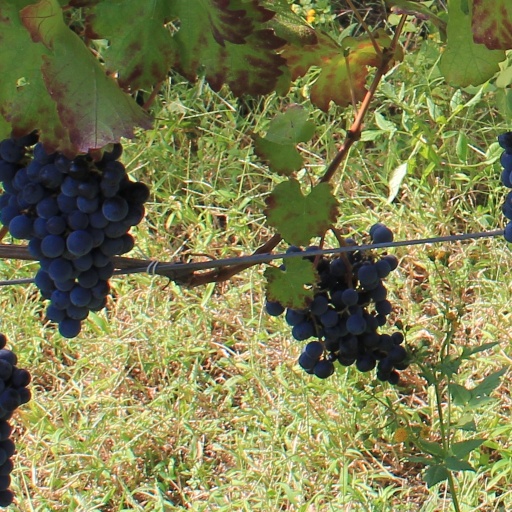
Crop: grape